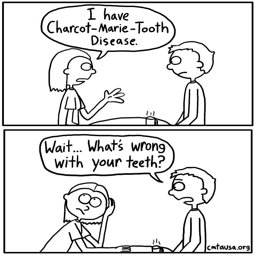
if you have tv network , you 've probably had this exact conversation .